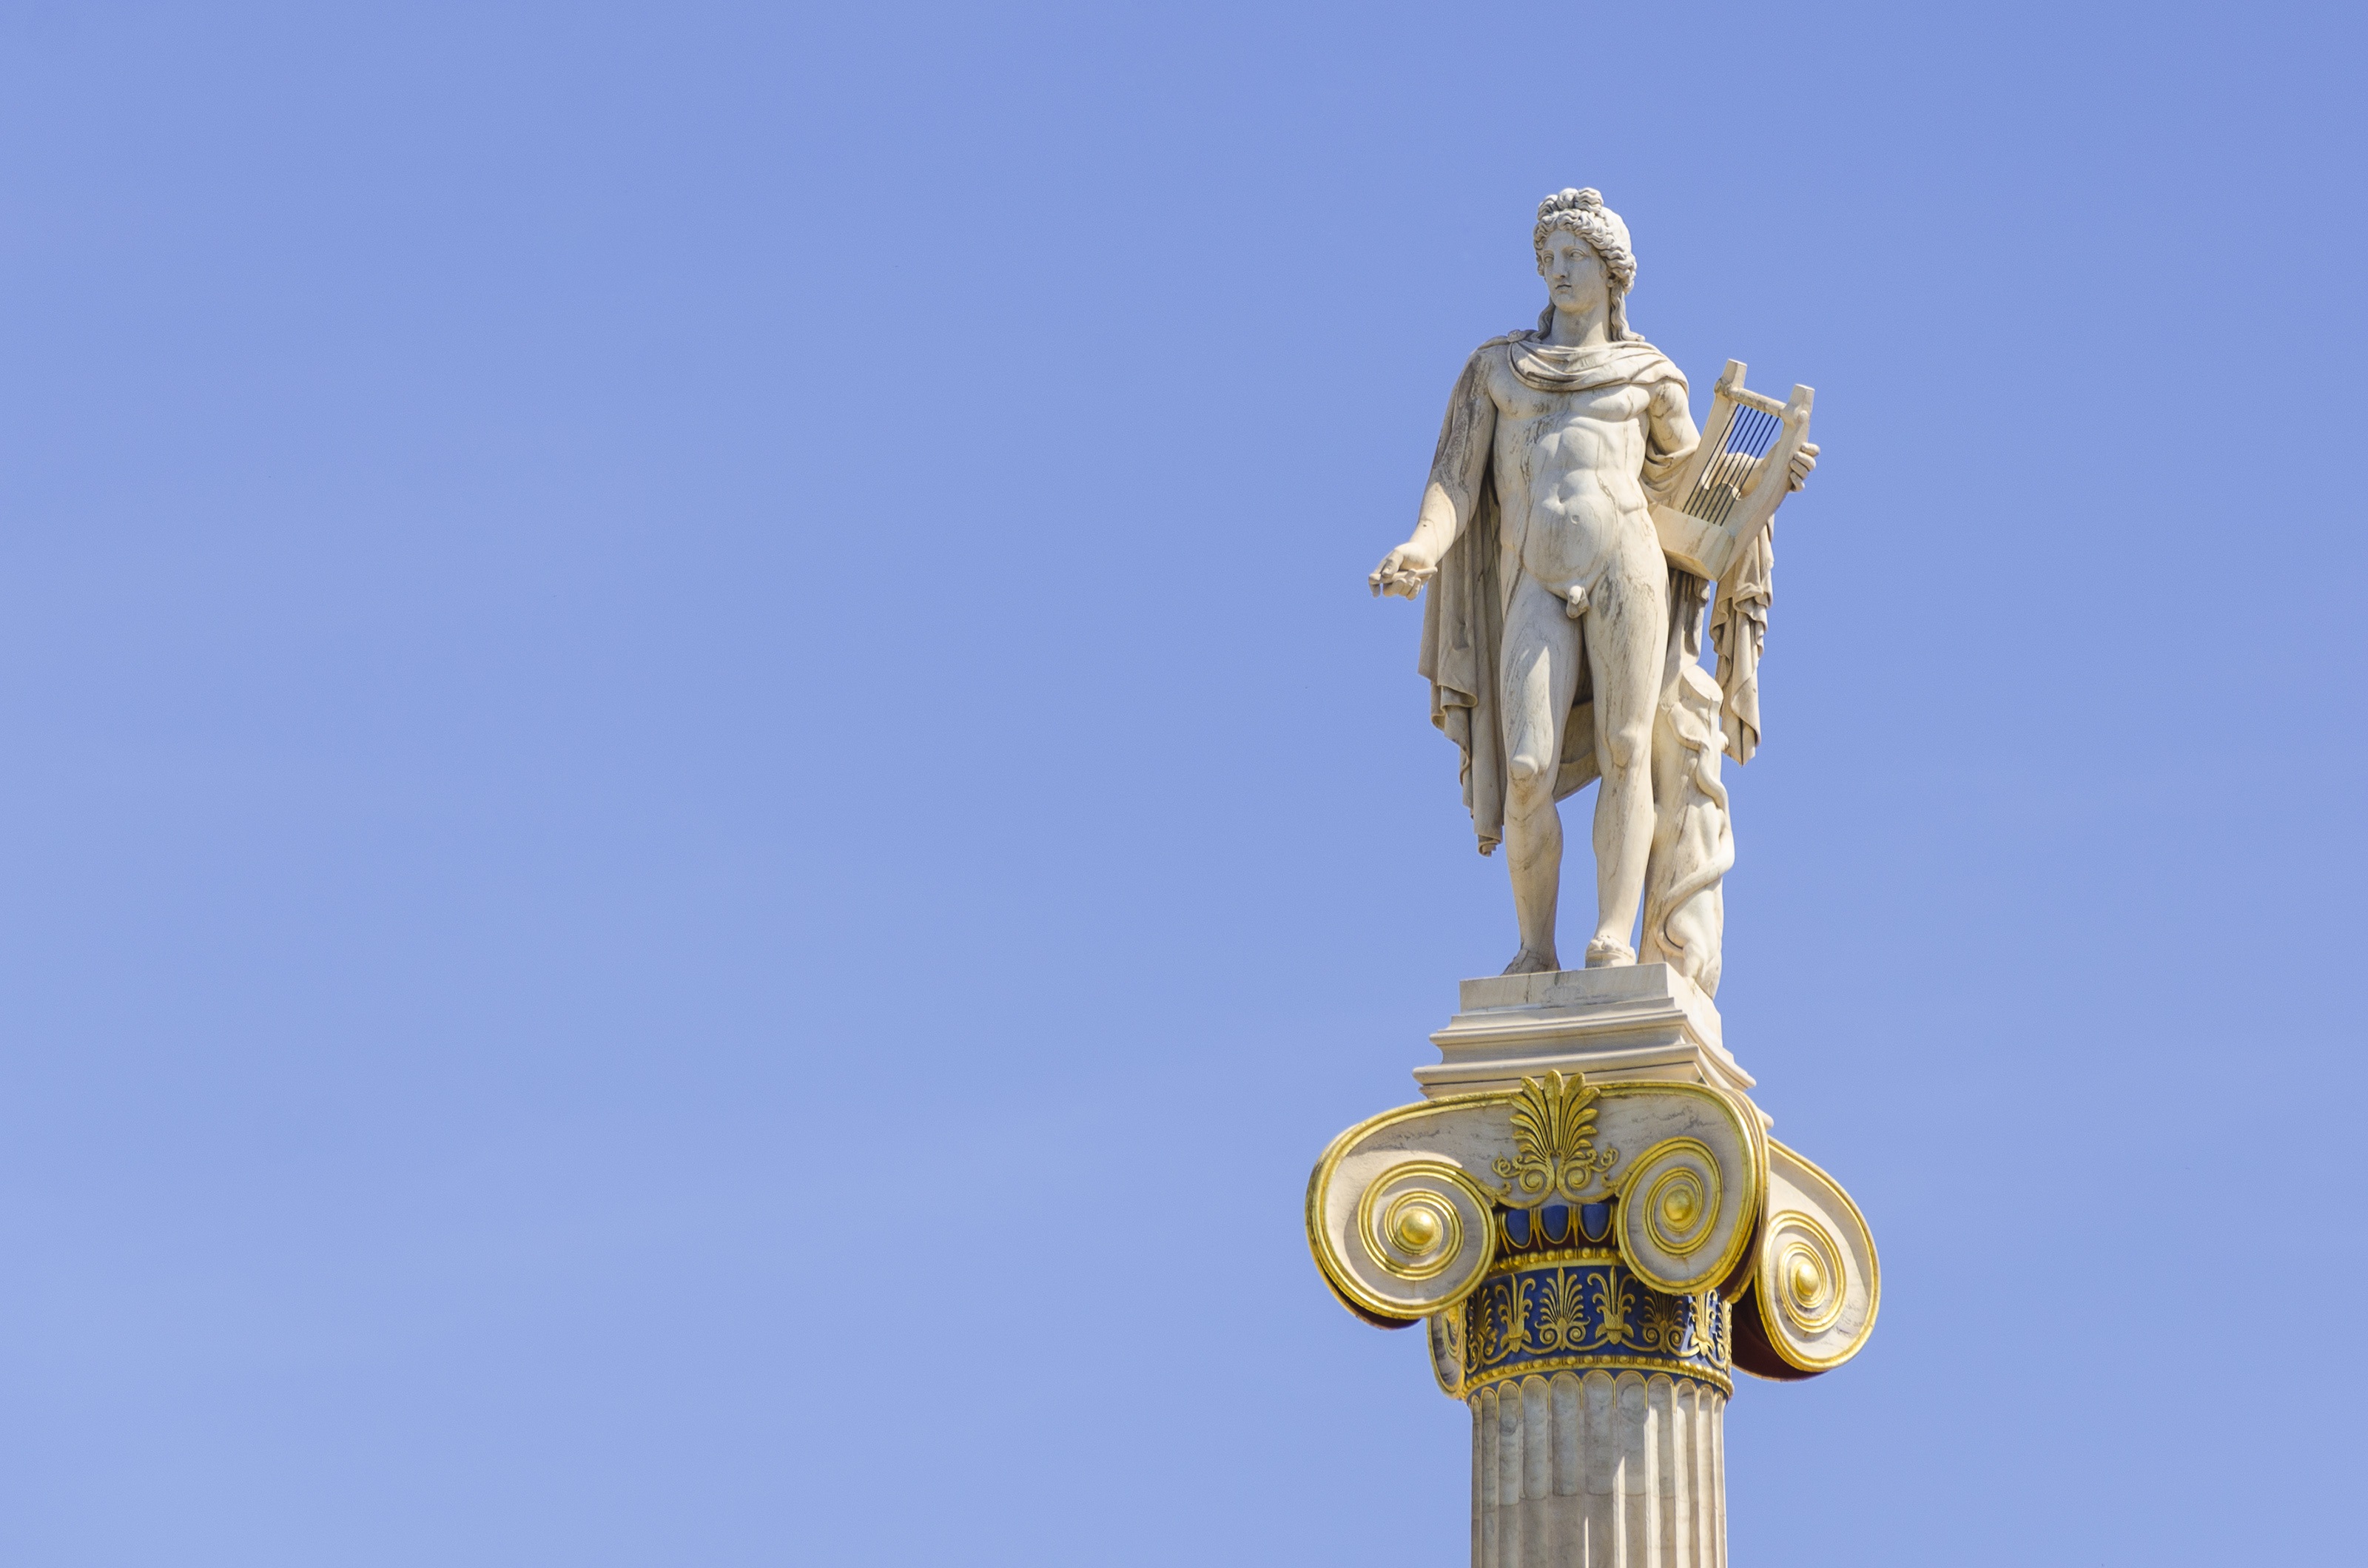
monument, europe, statue, mediterranean, sculpture, greece, culture, athens, apollo, greek god, god of music